Wivenhoe Dam

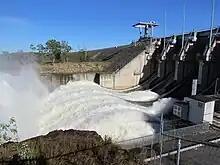
The dam is used to mitigate floods and provide drinking water

Wivenhoe was initially investigated for a dam site in the 1890s and again in 1933. Further investigations into a dam began in the mid 1960s. In November 1971, Government approval was given to proceed with construction. Acquisition of lands of the submerged portion of the dam began in March 1973. In 1976, the Government gave approval to proceed with construction of the pumped storage hydro-electric scheme. Total cost for the hydro-electric project was A$450 million. In March 1977, the first construction contract was awarded. The dam was designed by the Queensland Water Resources Commission.